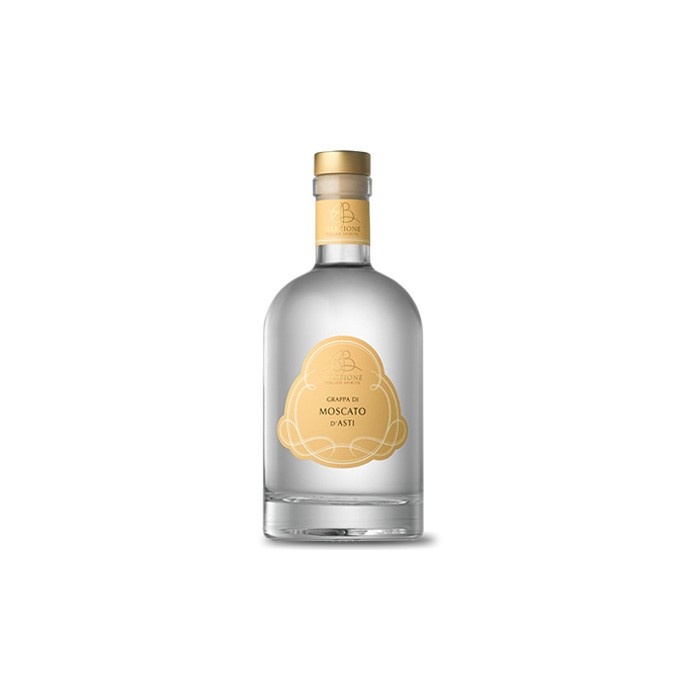
Grappa Di Moscato D'asti - I Cru
Grappa Di Moscato D'asti - I Cru
Brand: AB Selezione
Category: Food, Beverages & Tobacco > Beverages > Alcoholic Beverages > Liquor & Spirits > Brandy